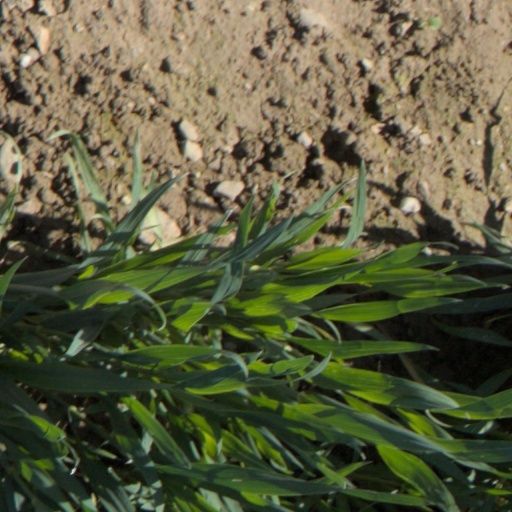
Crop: wheat